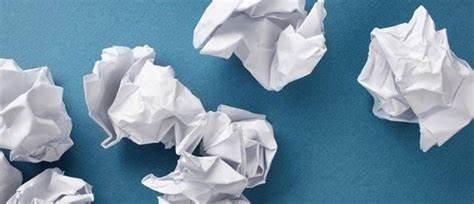
Waste category: paper